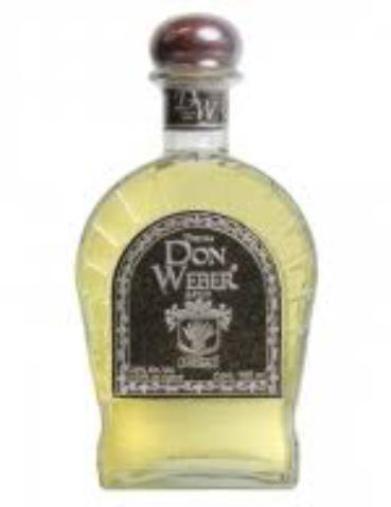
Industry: Food